Stamford, Lincolnshire

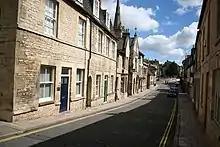
All Saints' Street

Footbridges cross the Welland at the Meadows, some 200 metres upstream of the Town Bridge, and at the Albert Bridge 250 metres downstream.